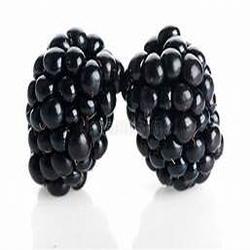
Label: Blackberry